Listed building

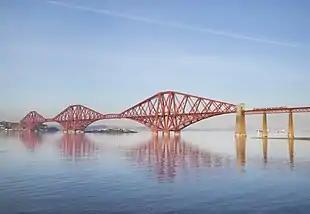
The Forth Bridge, designed by Sir Benjamin Baker and Sir John Fowler, which opened in 1890, and is now owned by Network Rail, is designated as a Category A listed building by Historic Environment Scotland.

In the United Kingdom, a listed building is a structure of particular architectural or historic interest deserving of special protection. Such buildings are placed on one of the four statutory lists maintained by Historic England in England, Historic Environment Scotland in Scotland, in Wales, and the Historic Environment Division of the Department for Communities in Northern Ireland. The classification schemes differ between England and Wales, Scotland, and Northern Ireland (see sections below). The term has also been used in the Republic of Ireland, where buildings are protected under the Planning and Development Act 2000, although the statutory term in Ireland is "protected structure".